Michael Lieber

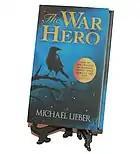
First Edition of "The War Hero" .

The story focuses on a 65-year-old man celebrating his birthday at his country house. Slowly but surely, he realises one of the guests is not known to the others nor to him. When confronted in private, the guest explains he has been hired to murder him but allows the man to enjoy his party provided he agrees to meet him at the end of the evening.